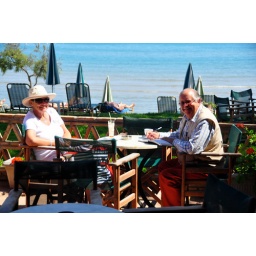
Tim and Sheila writing in the visitor's book before flying off to Bristol and Devon.